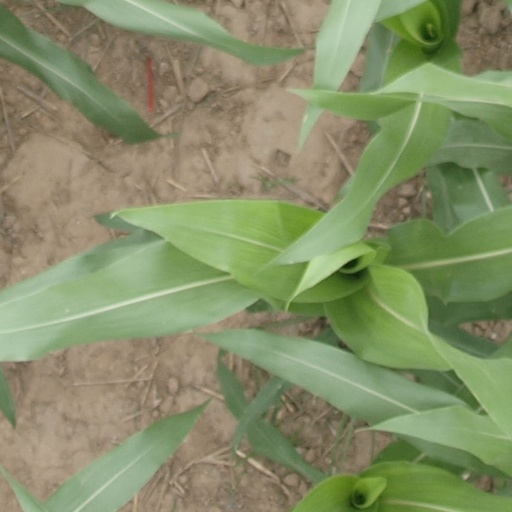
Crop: maize; corn